Jack Hilton (writer)

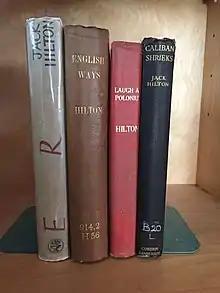
A collection of Hilton's books

"English Ways" was met with generally positive reviews. "The" "Times" applauded Hilton's "beautifully evocative descriptions of the country." In "The New Statesman", C. E. M. Joad described "English Ways" as "the most continuously interesting account of modern England that I have read, the best thing of its kind since "Rural Rides"." The reviewer for the "Times Literary Supplement" praised Hilton's ability to "see the world...through the eye of the artist as well as that of the artisan," and concluded that "Mr Hilton, with his zest for life, his honesty, humour and his angry outspokenness, has come very near to putting his finger upon the true pulse of England."